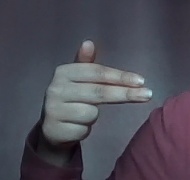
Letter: ghain